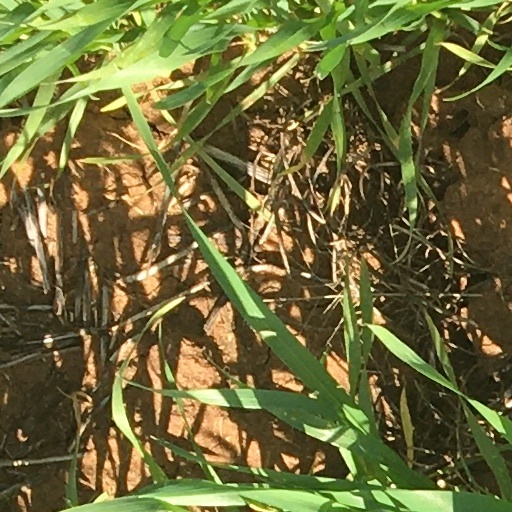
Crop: wheat